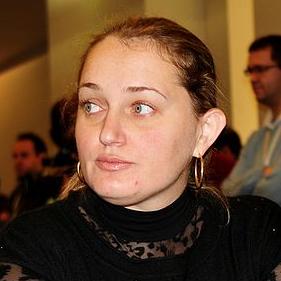
Age: 36